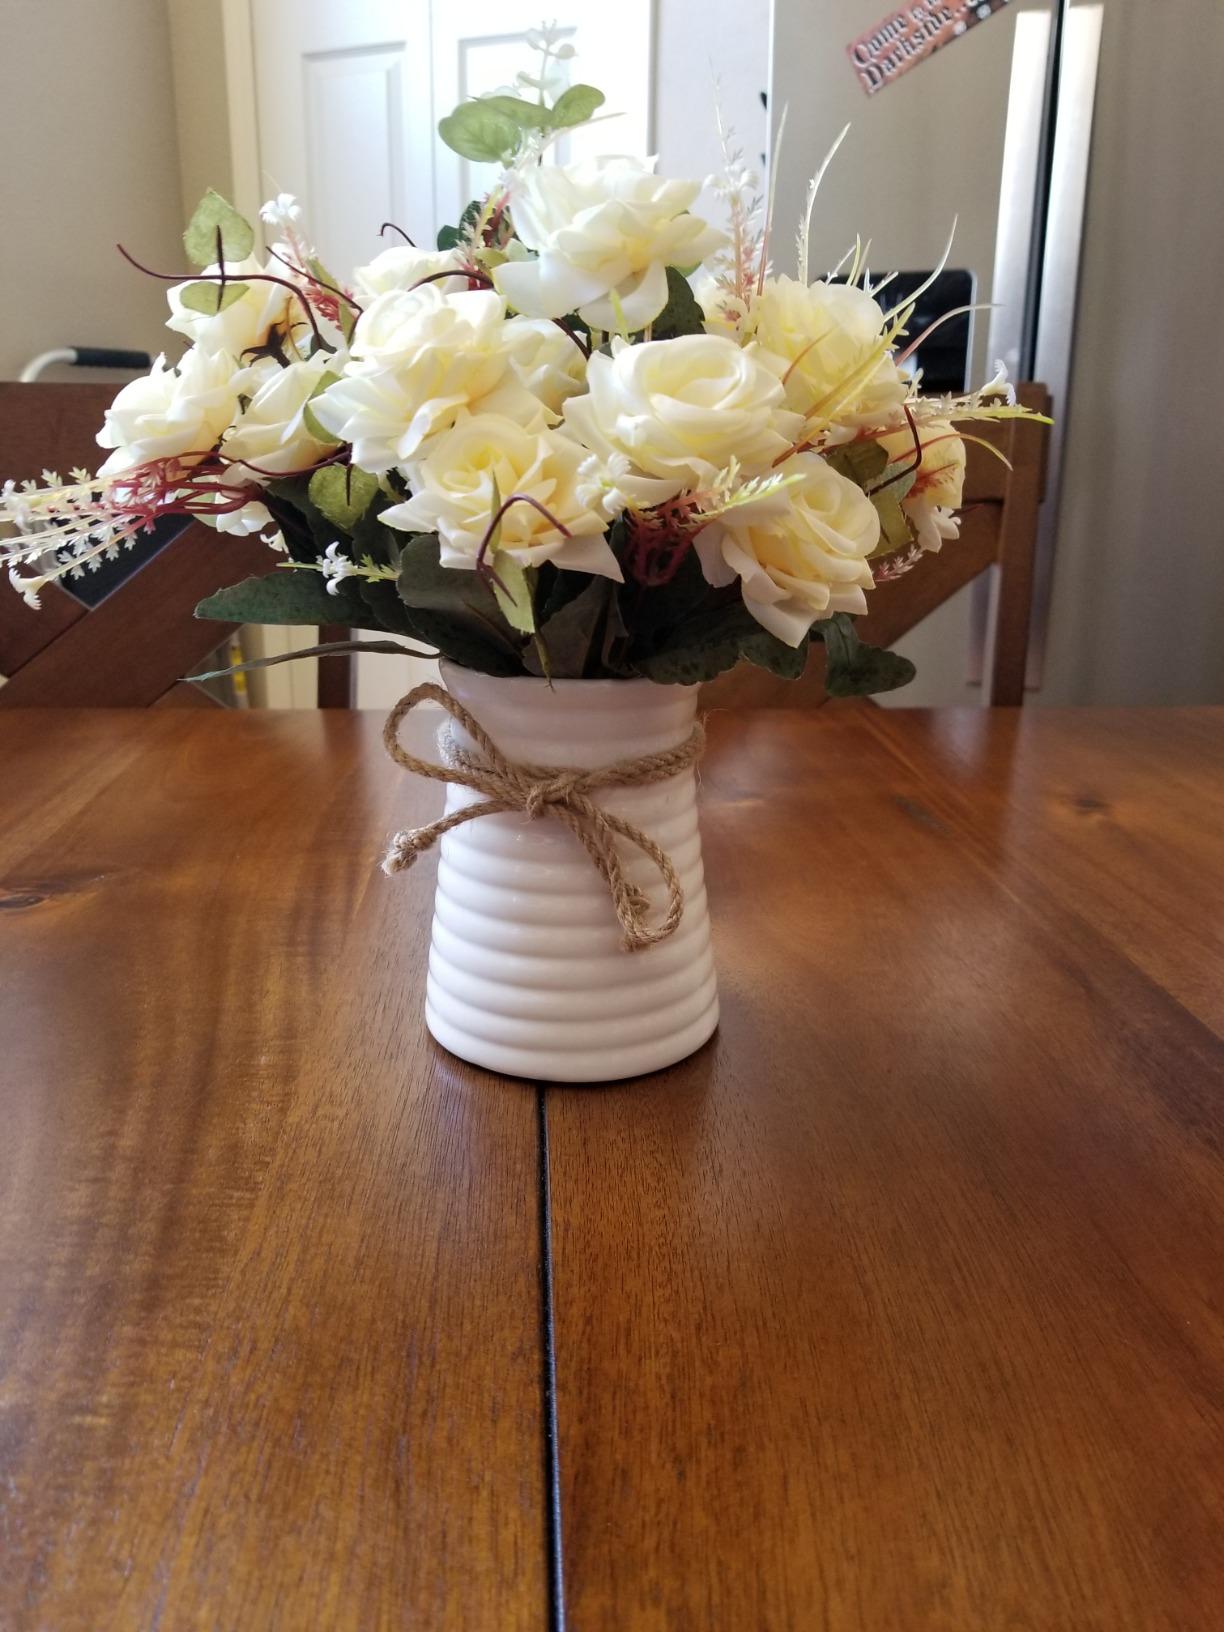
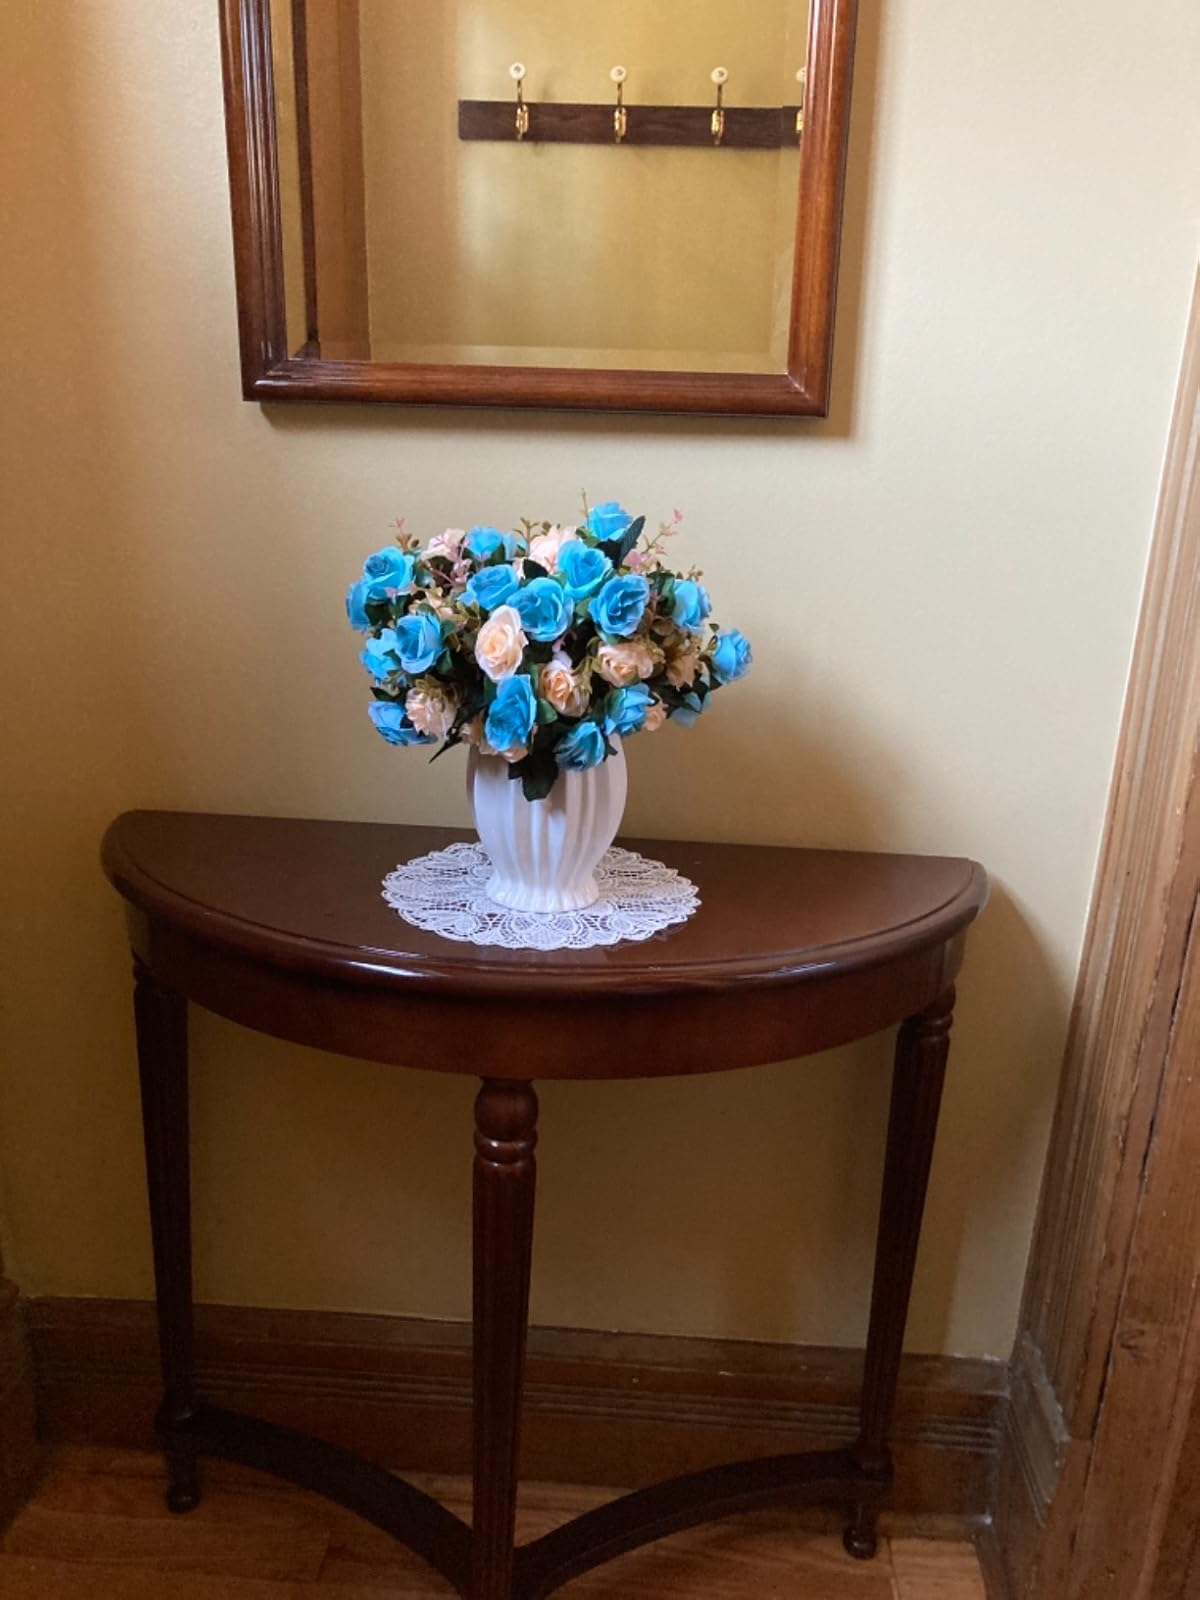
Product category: vase
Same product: no